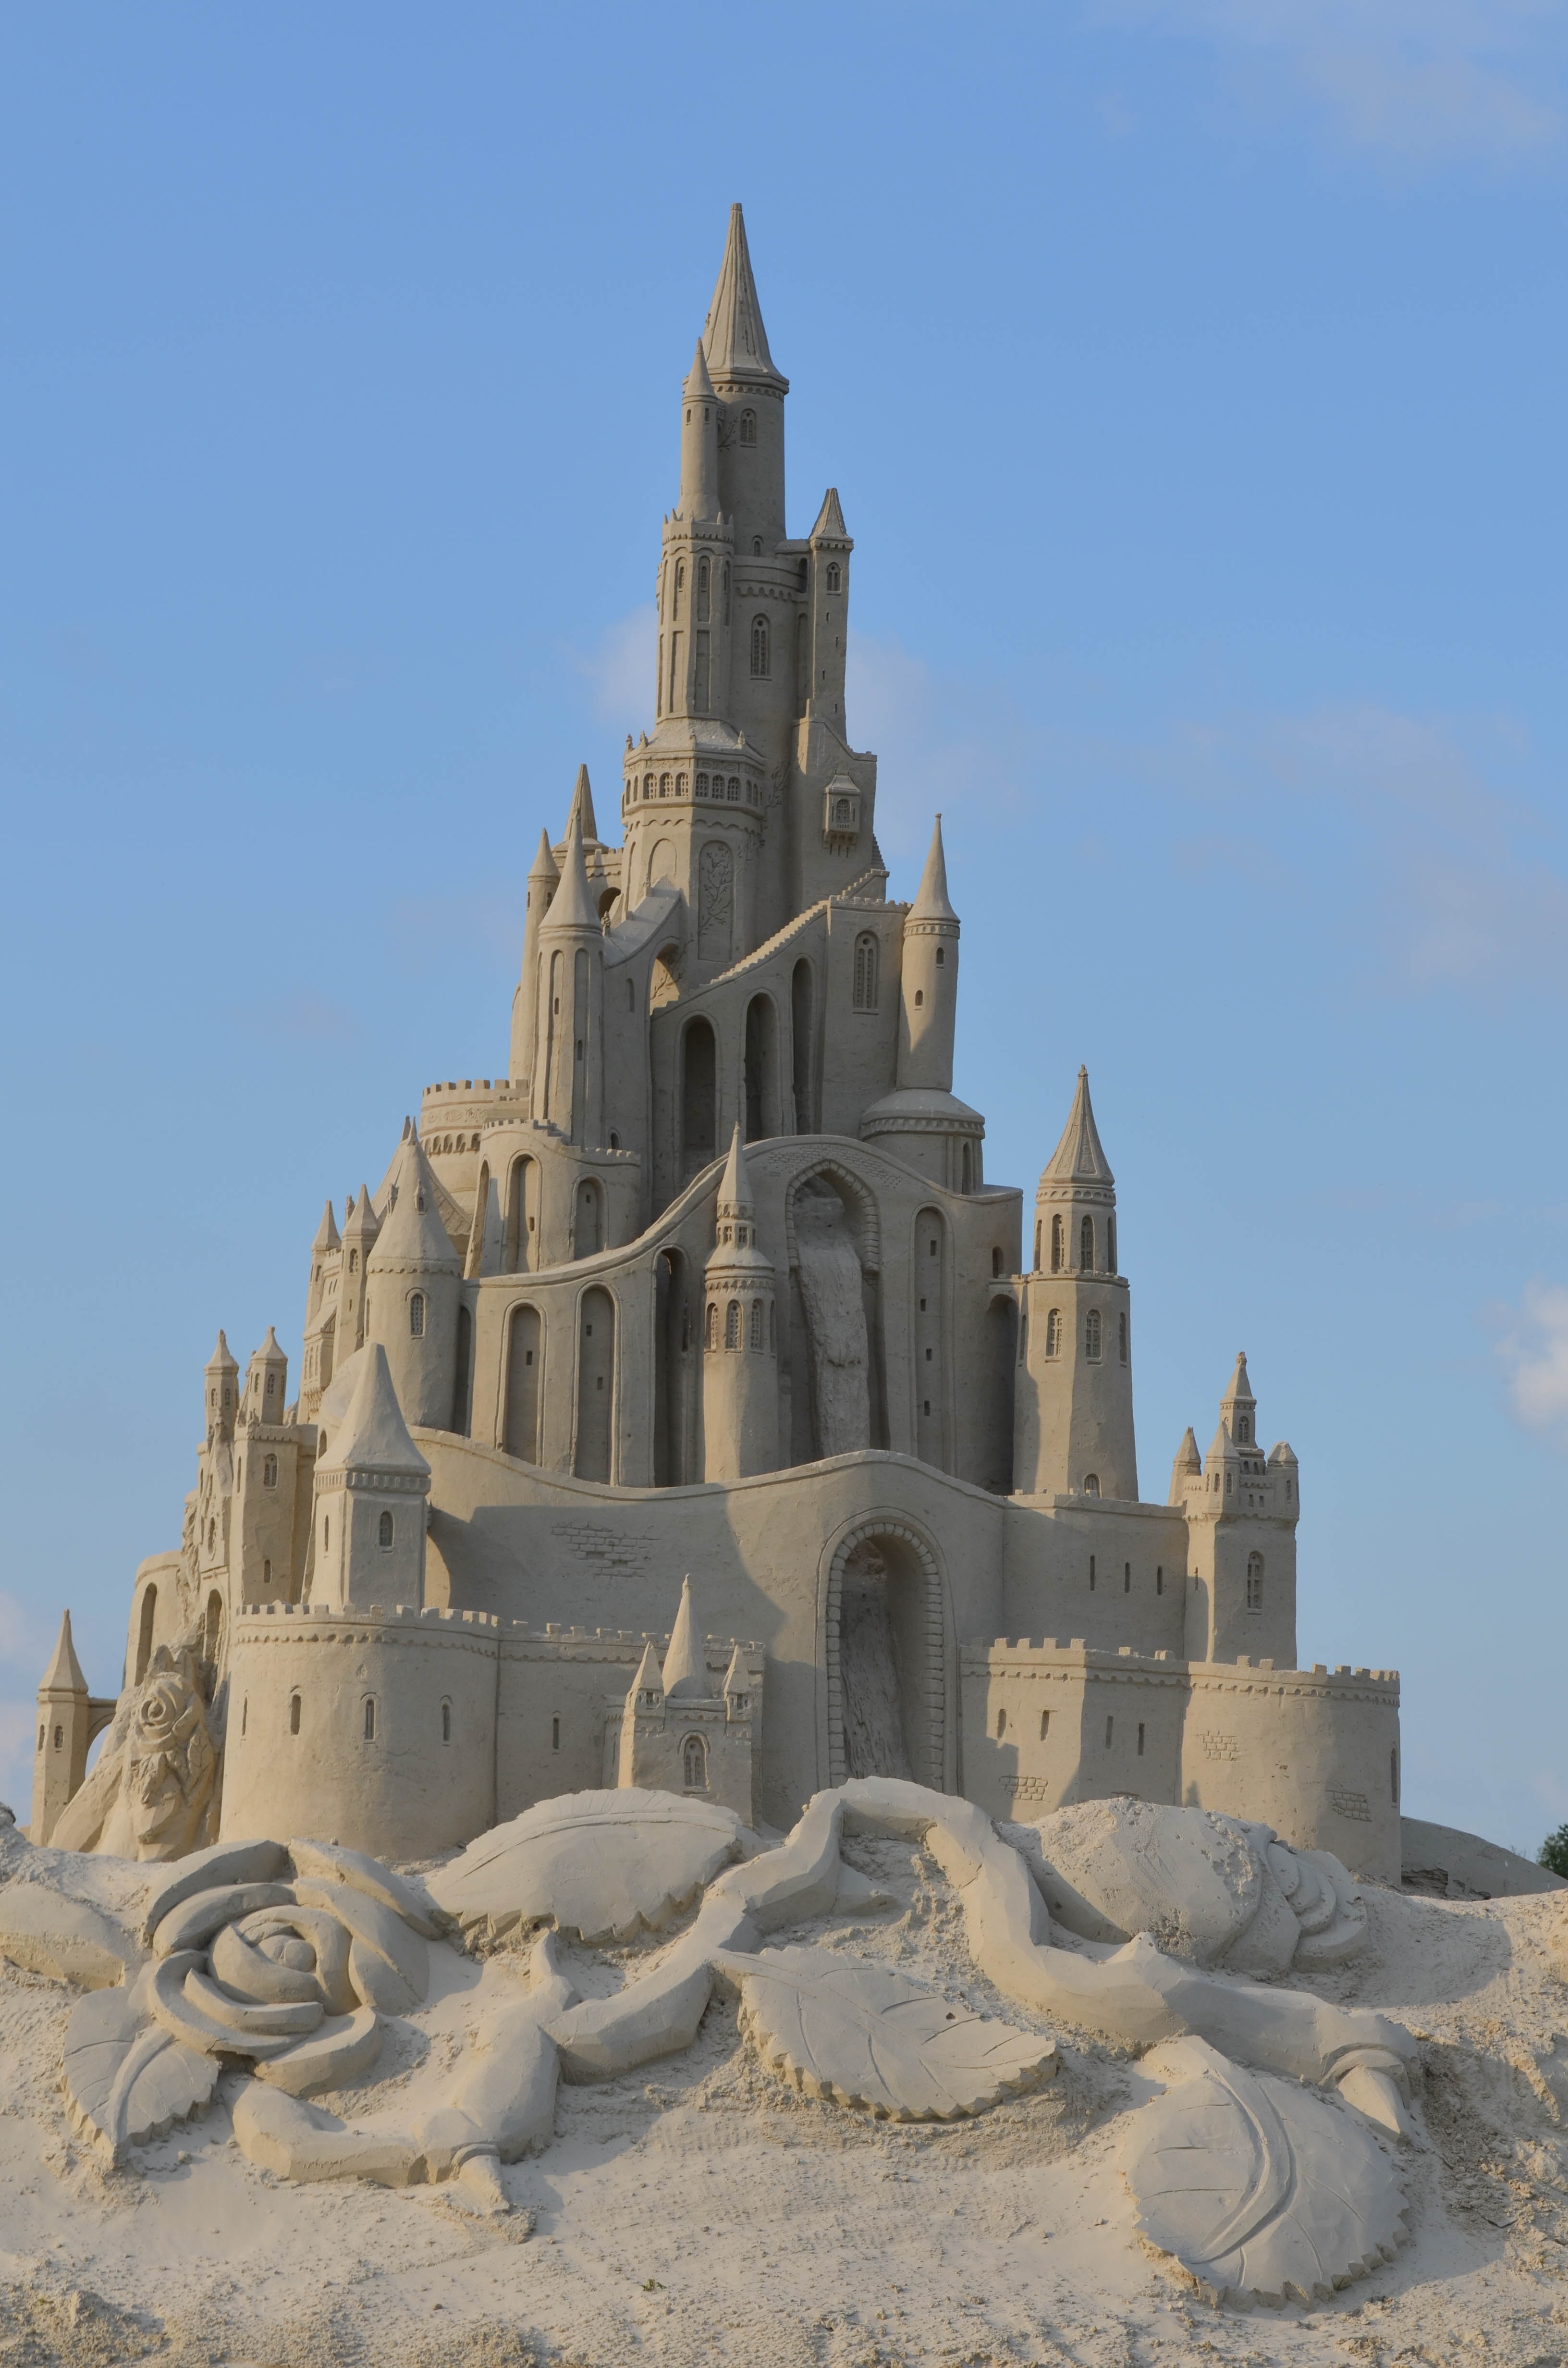
sand, building, castle, cathedral, sand castle, place of worship, temple, sand sculpture, historic site, ancient history, tales from sand, structures of sand, fairytales sand sculpture